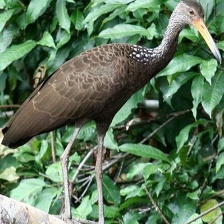
Species: LIMPKIN
Scientific name: ARAMUS GUARAUNA